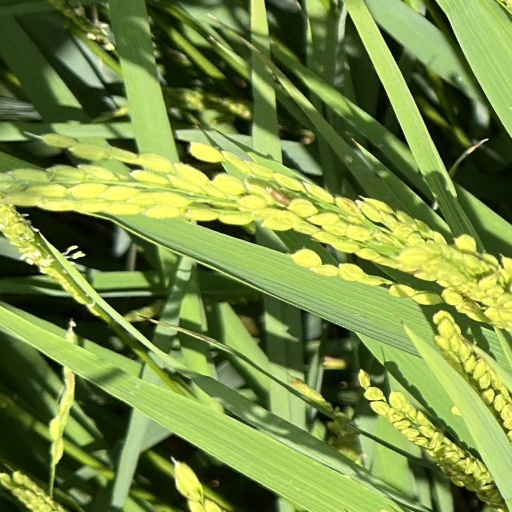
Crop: rice